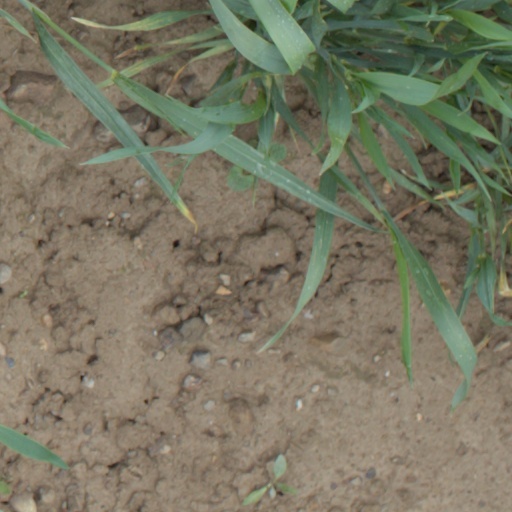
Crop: wheat